True Detective

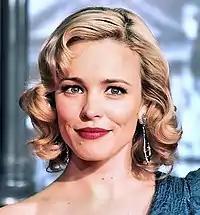
Rachel McAdams is a lead in season 2.

In January 2014, Pizzolatto signed a two-year contract extension with HBO, effectively renewing the series for two additional seasons. Much like its predecessor, season 2 of "True Detective" consists of eight episodes, all written by Pizzolatto. However, the responsibility of directing was assigned to several people. Justin Lin directed the first two episodes. Fukunaga, who directed all of season one, did not return as director; he remains, however, an executive producer, as do McConaughey and Harrelson. Pizzolatto hired fellow novelist Scott Lasser to help develop and write stories for the second half of the season.